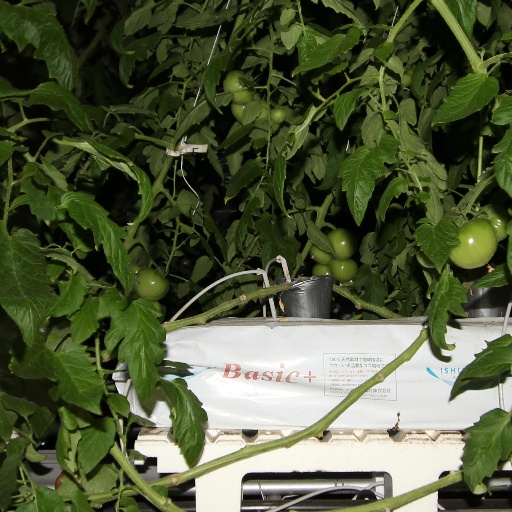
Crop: tomato